Taylan Duman

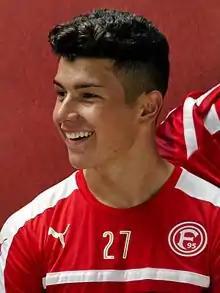
Duman with Fortuna Düsseldorf in 2016

Taylan Duman (born 30 July 1997) is a German professional footballer who plays as a midfielder for club SV Sandhausen.